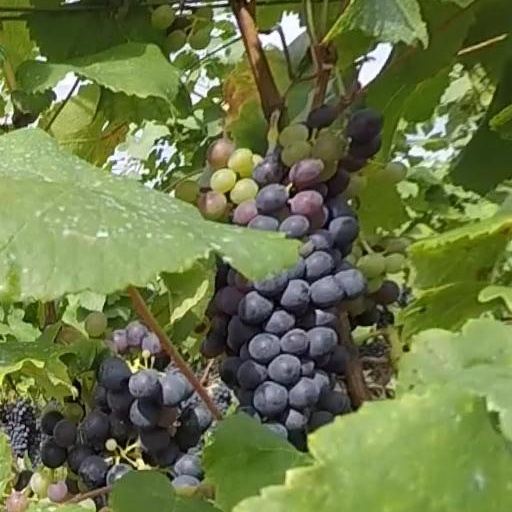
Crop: grape